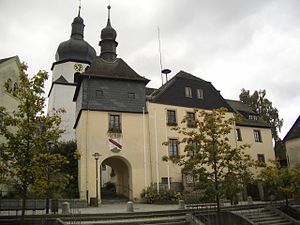
Berg (Oberfranken)
Rådhus og Jakobuskirken
Berg er en by i Landkreis Hof i den nordøstlige del af den bayerske regierungsbezirk Oberfranken i det sydlige Tyskland. Den ligger i landskabet Bayerske Vogtland omkring 12 kilometer nordvest for byen Hof.